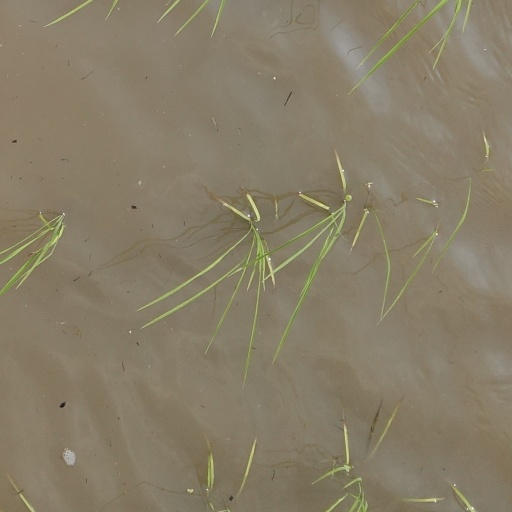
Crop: rice